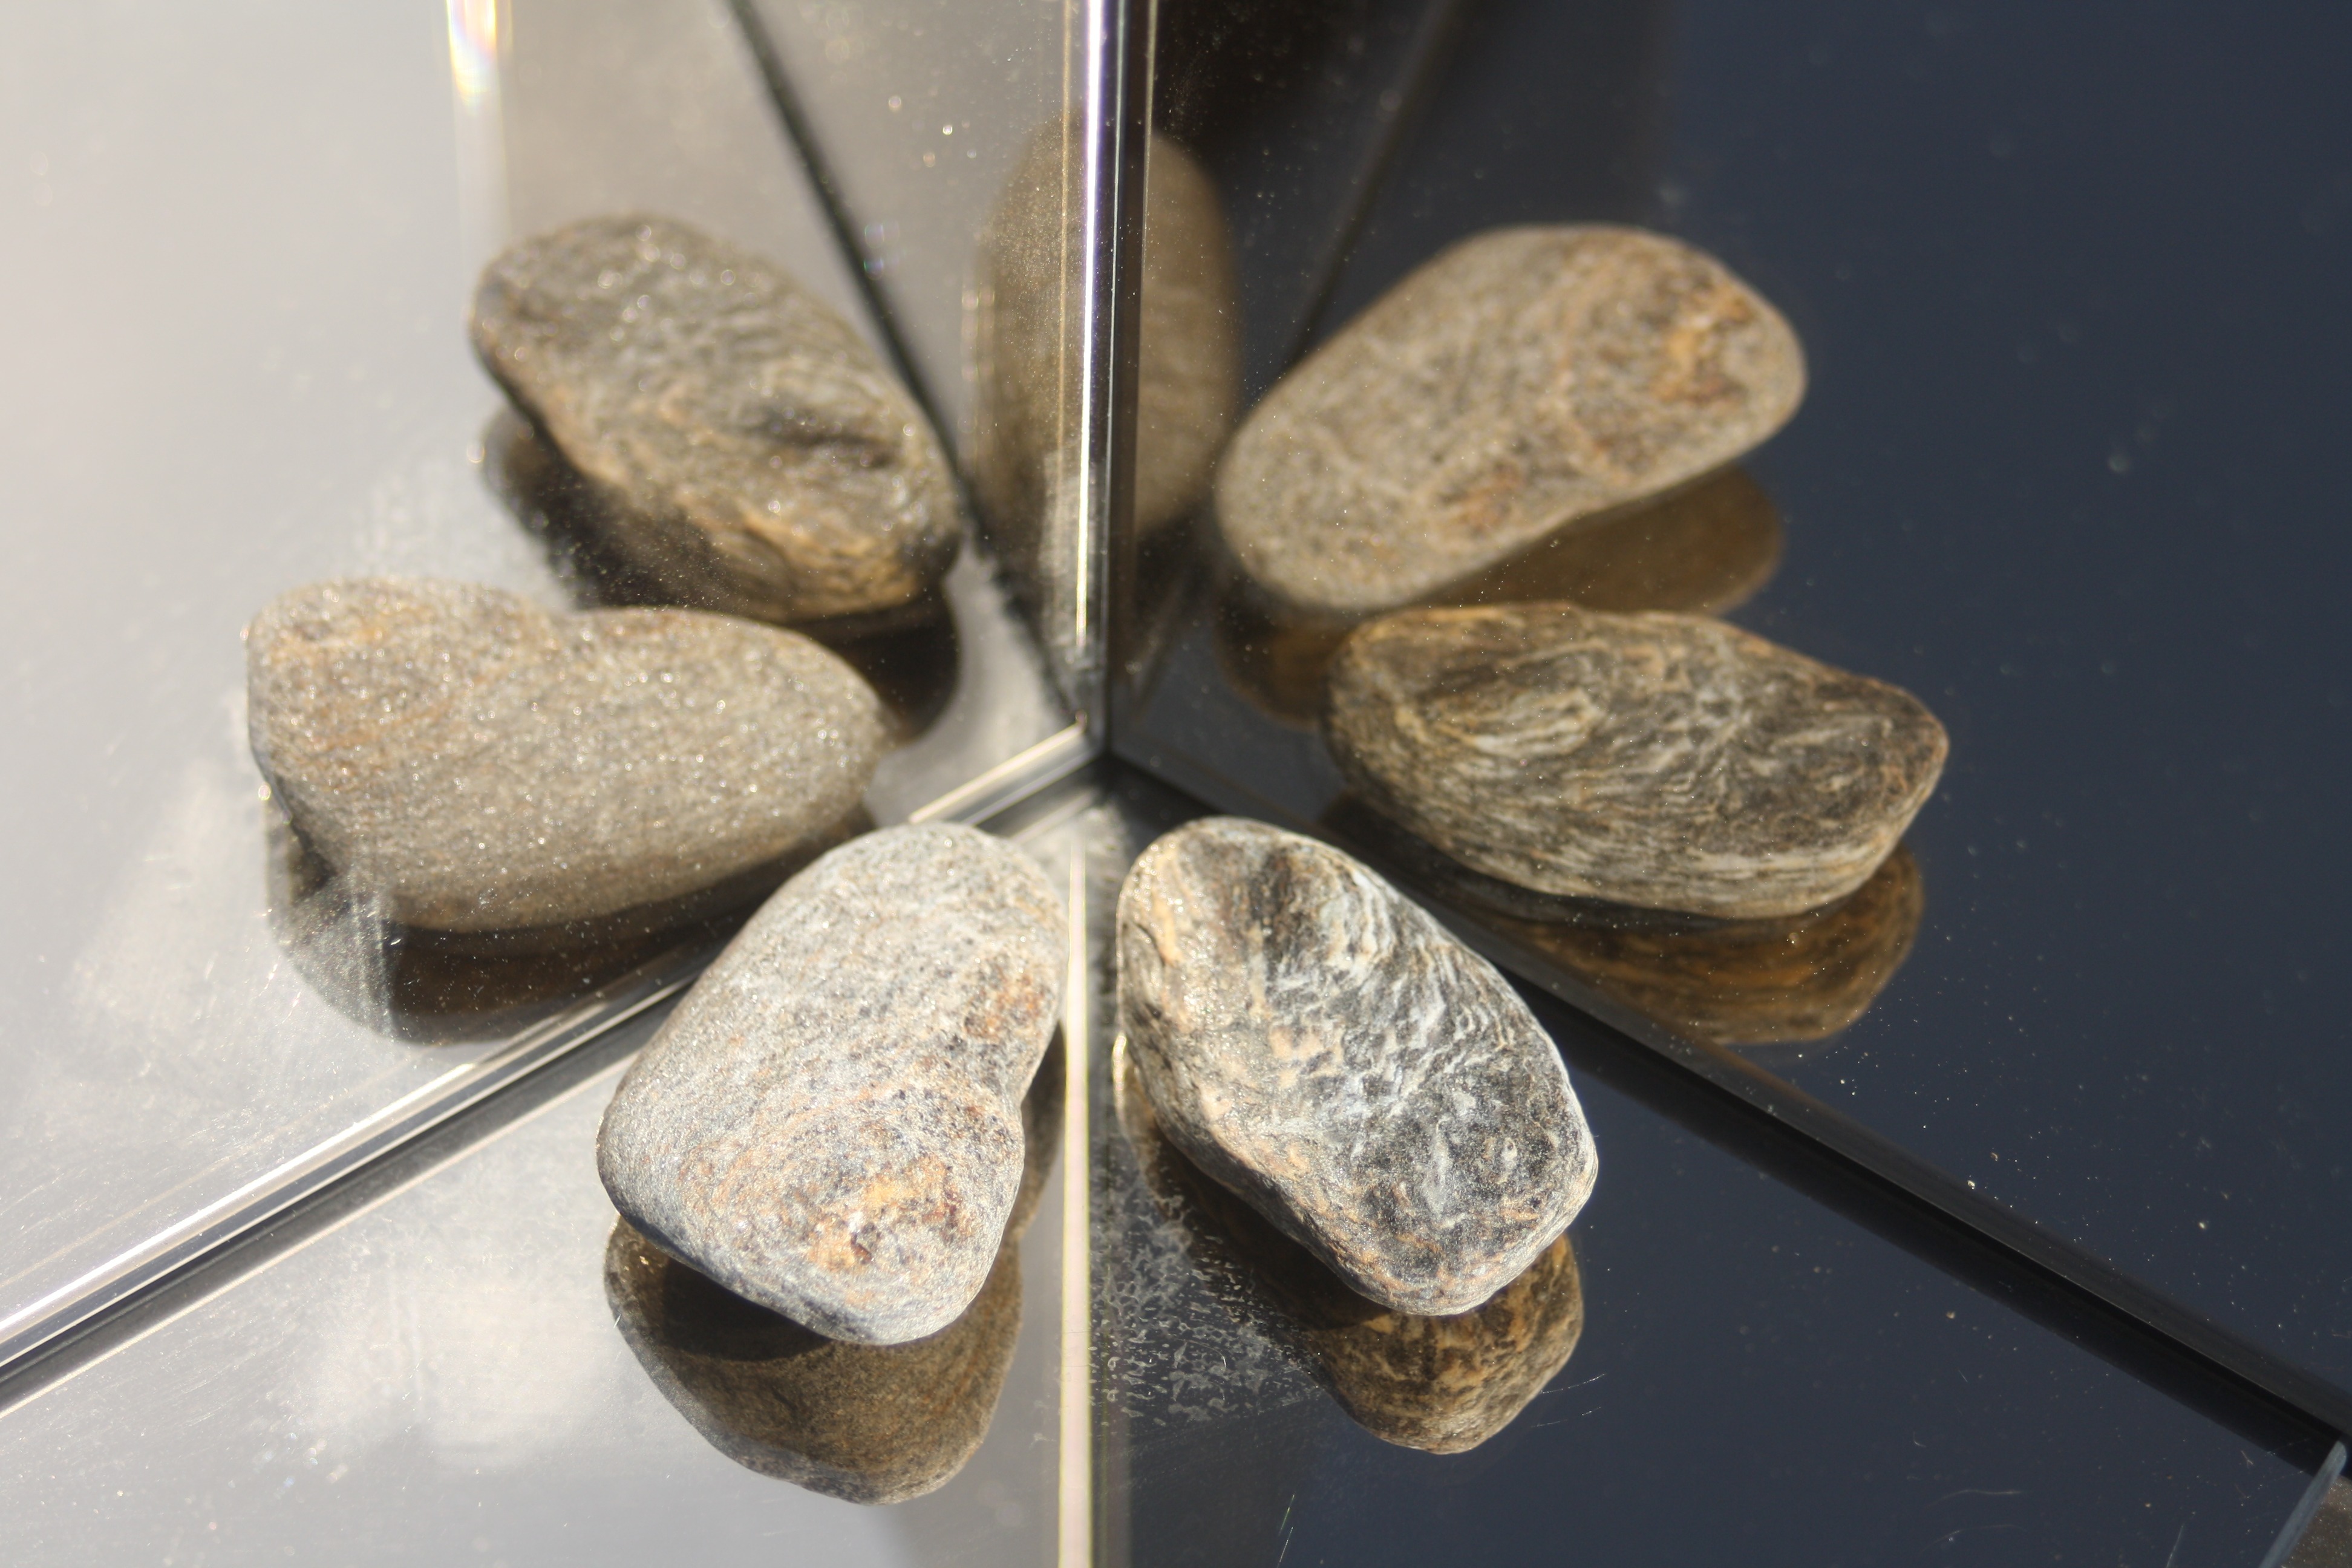
beach, wood, leaf, close up, stones, mirroring, macro photography, stone circle